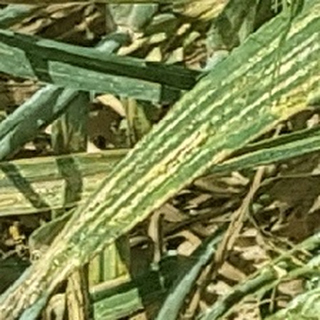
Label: wheat_yellow_rust